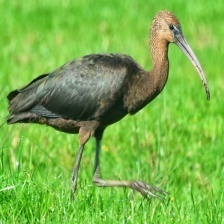
Species: GLOSSY IBIS
Scientific name: PLEGADIS FALCINELLUS